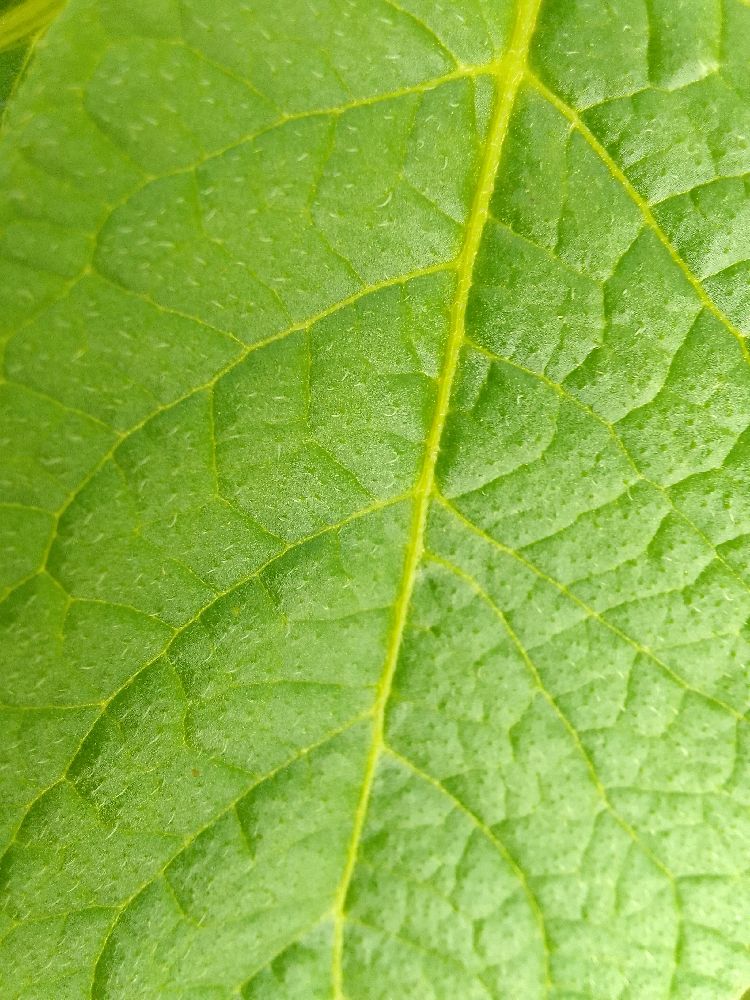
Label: Healthy